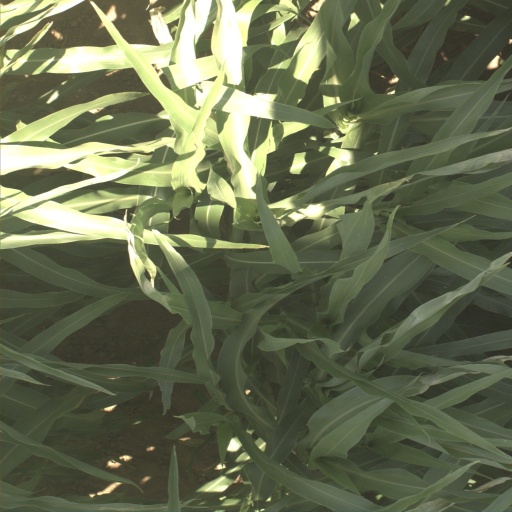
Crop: sorghum